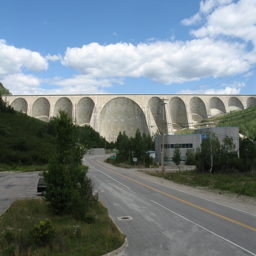
structure a multiple - arch buttress dam